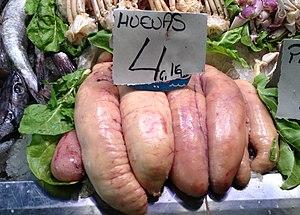
La rogue désigne les gonades femelles de certaines espèces animales aquatiques comestibles.